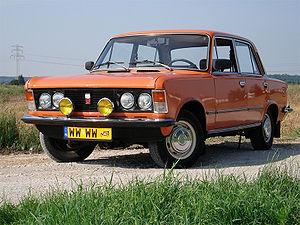
La Fiat Polski 125P était la version polonaise, fabriquée sous licence par Fiat Polski entre 1967 et 1991, de la Fiat 125.